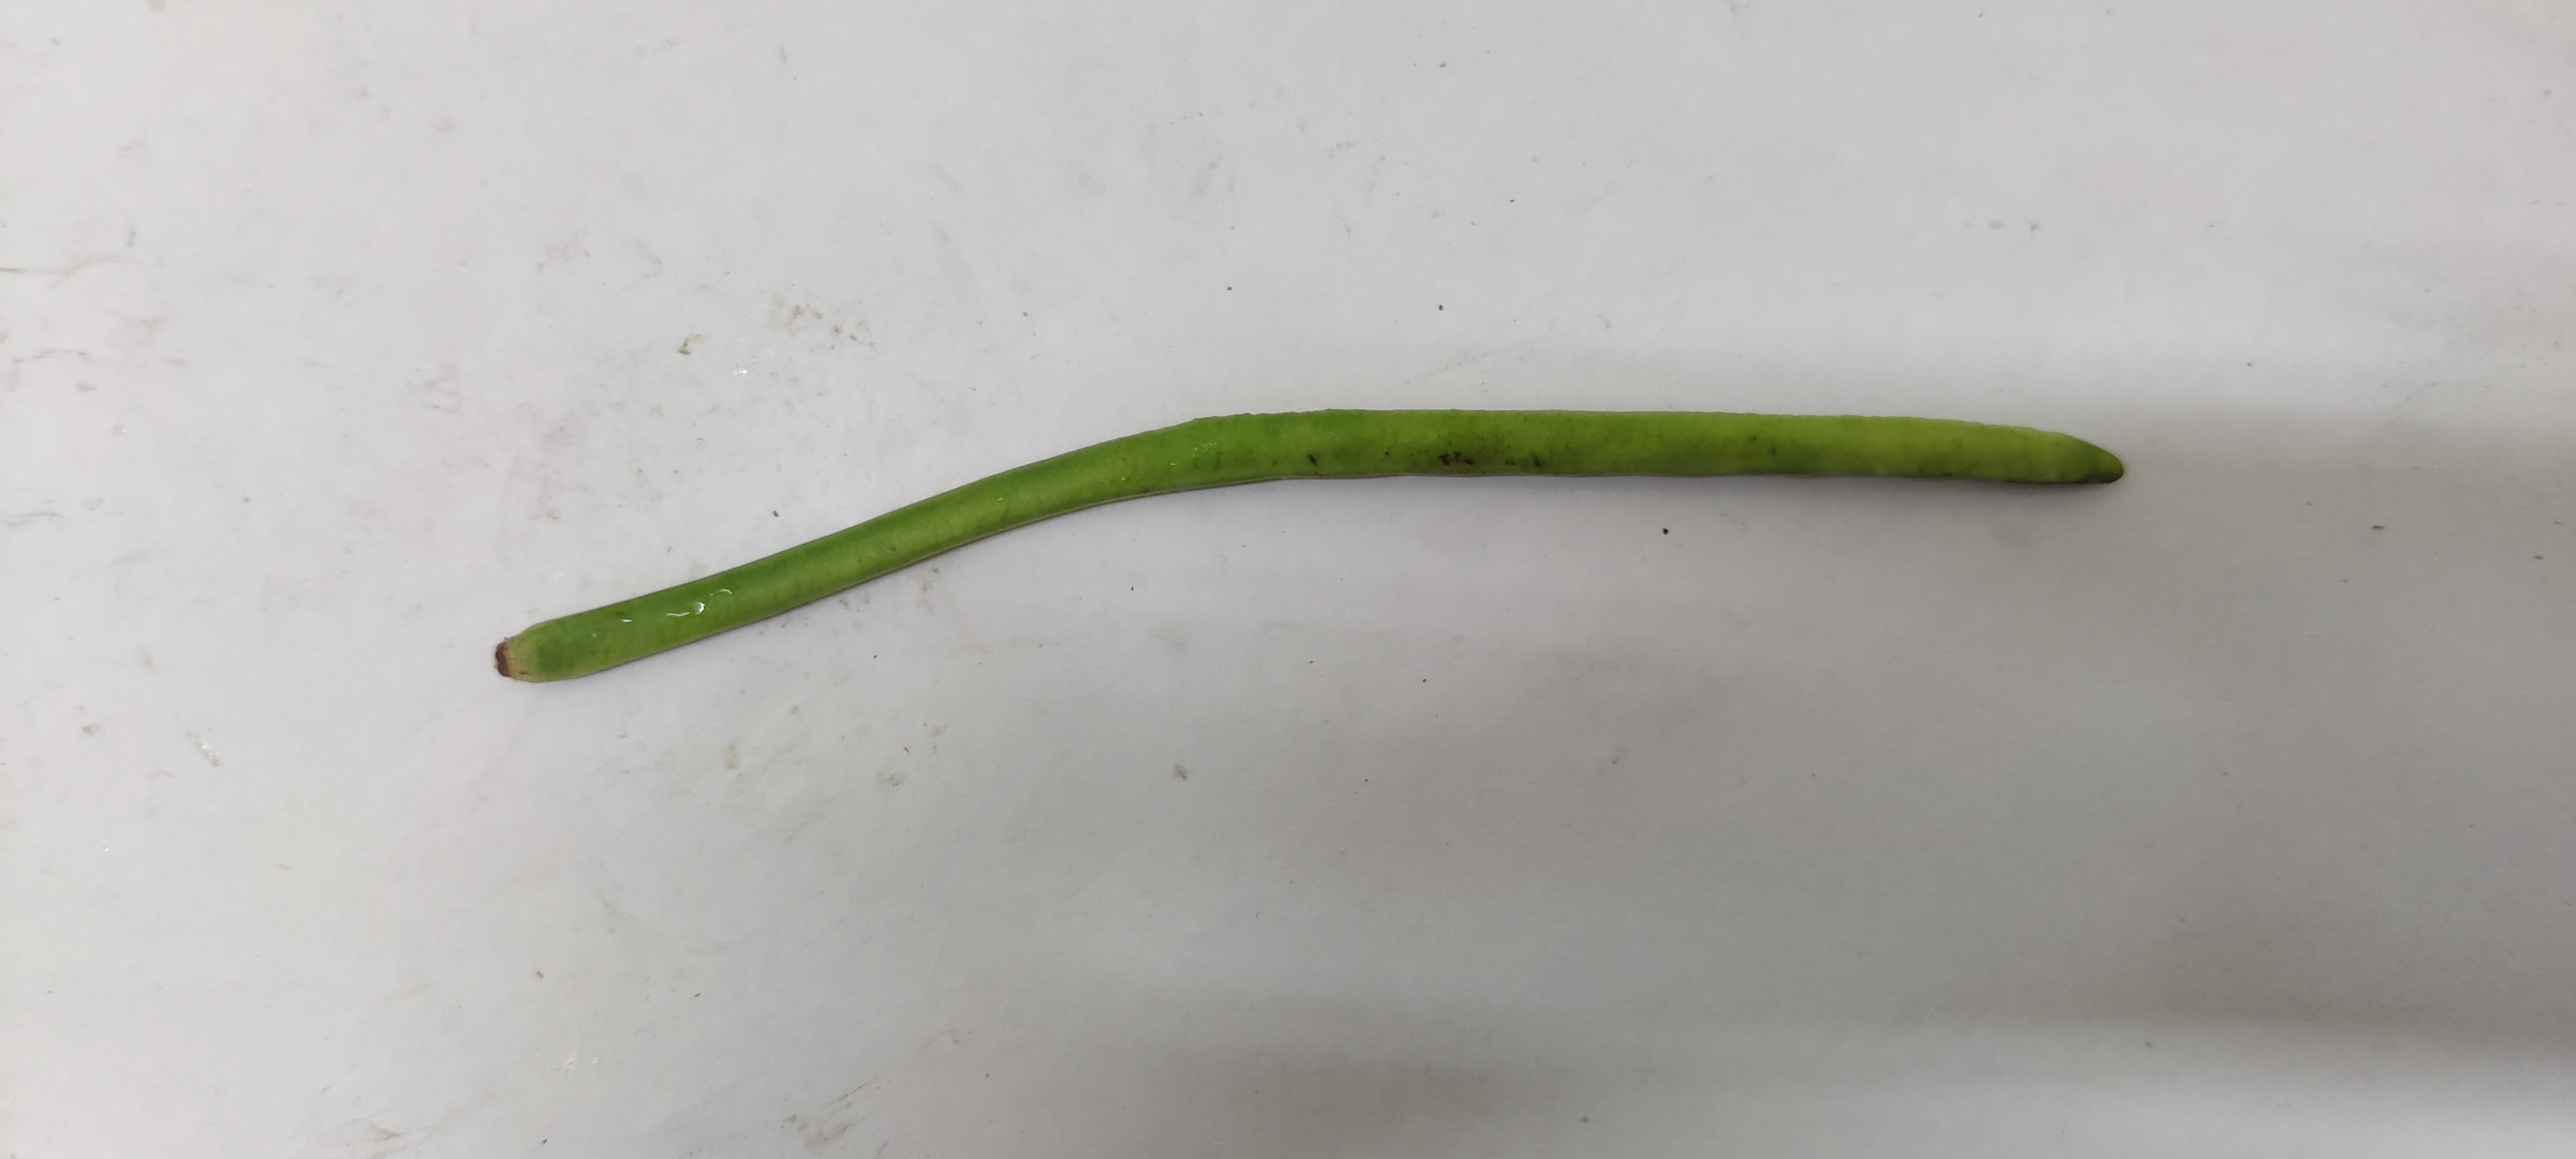
Crop: Cowpea
Condition: Fresh